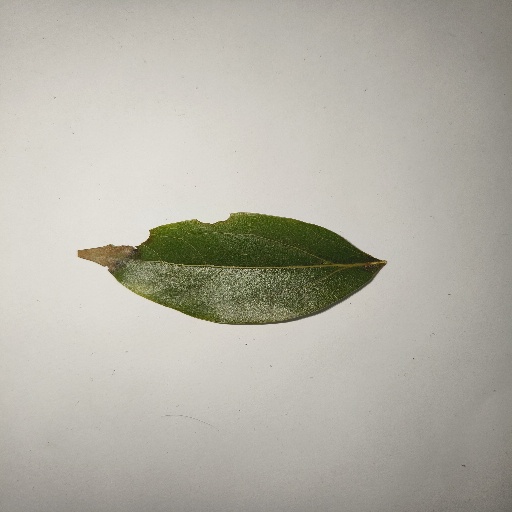
Species: Camphor
Leaf condition: Shot Hole